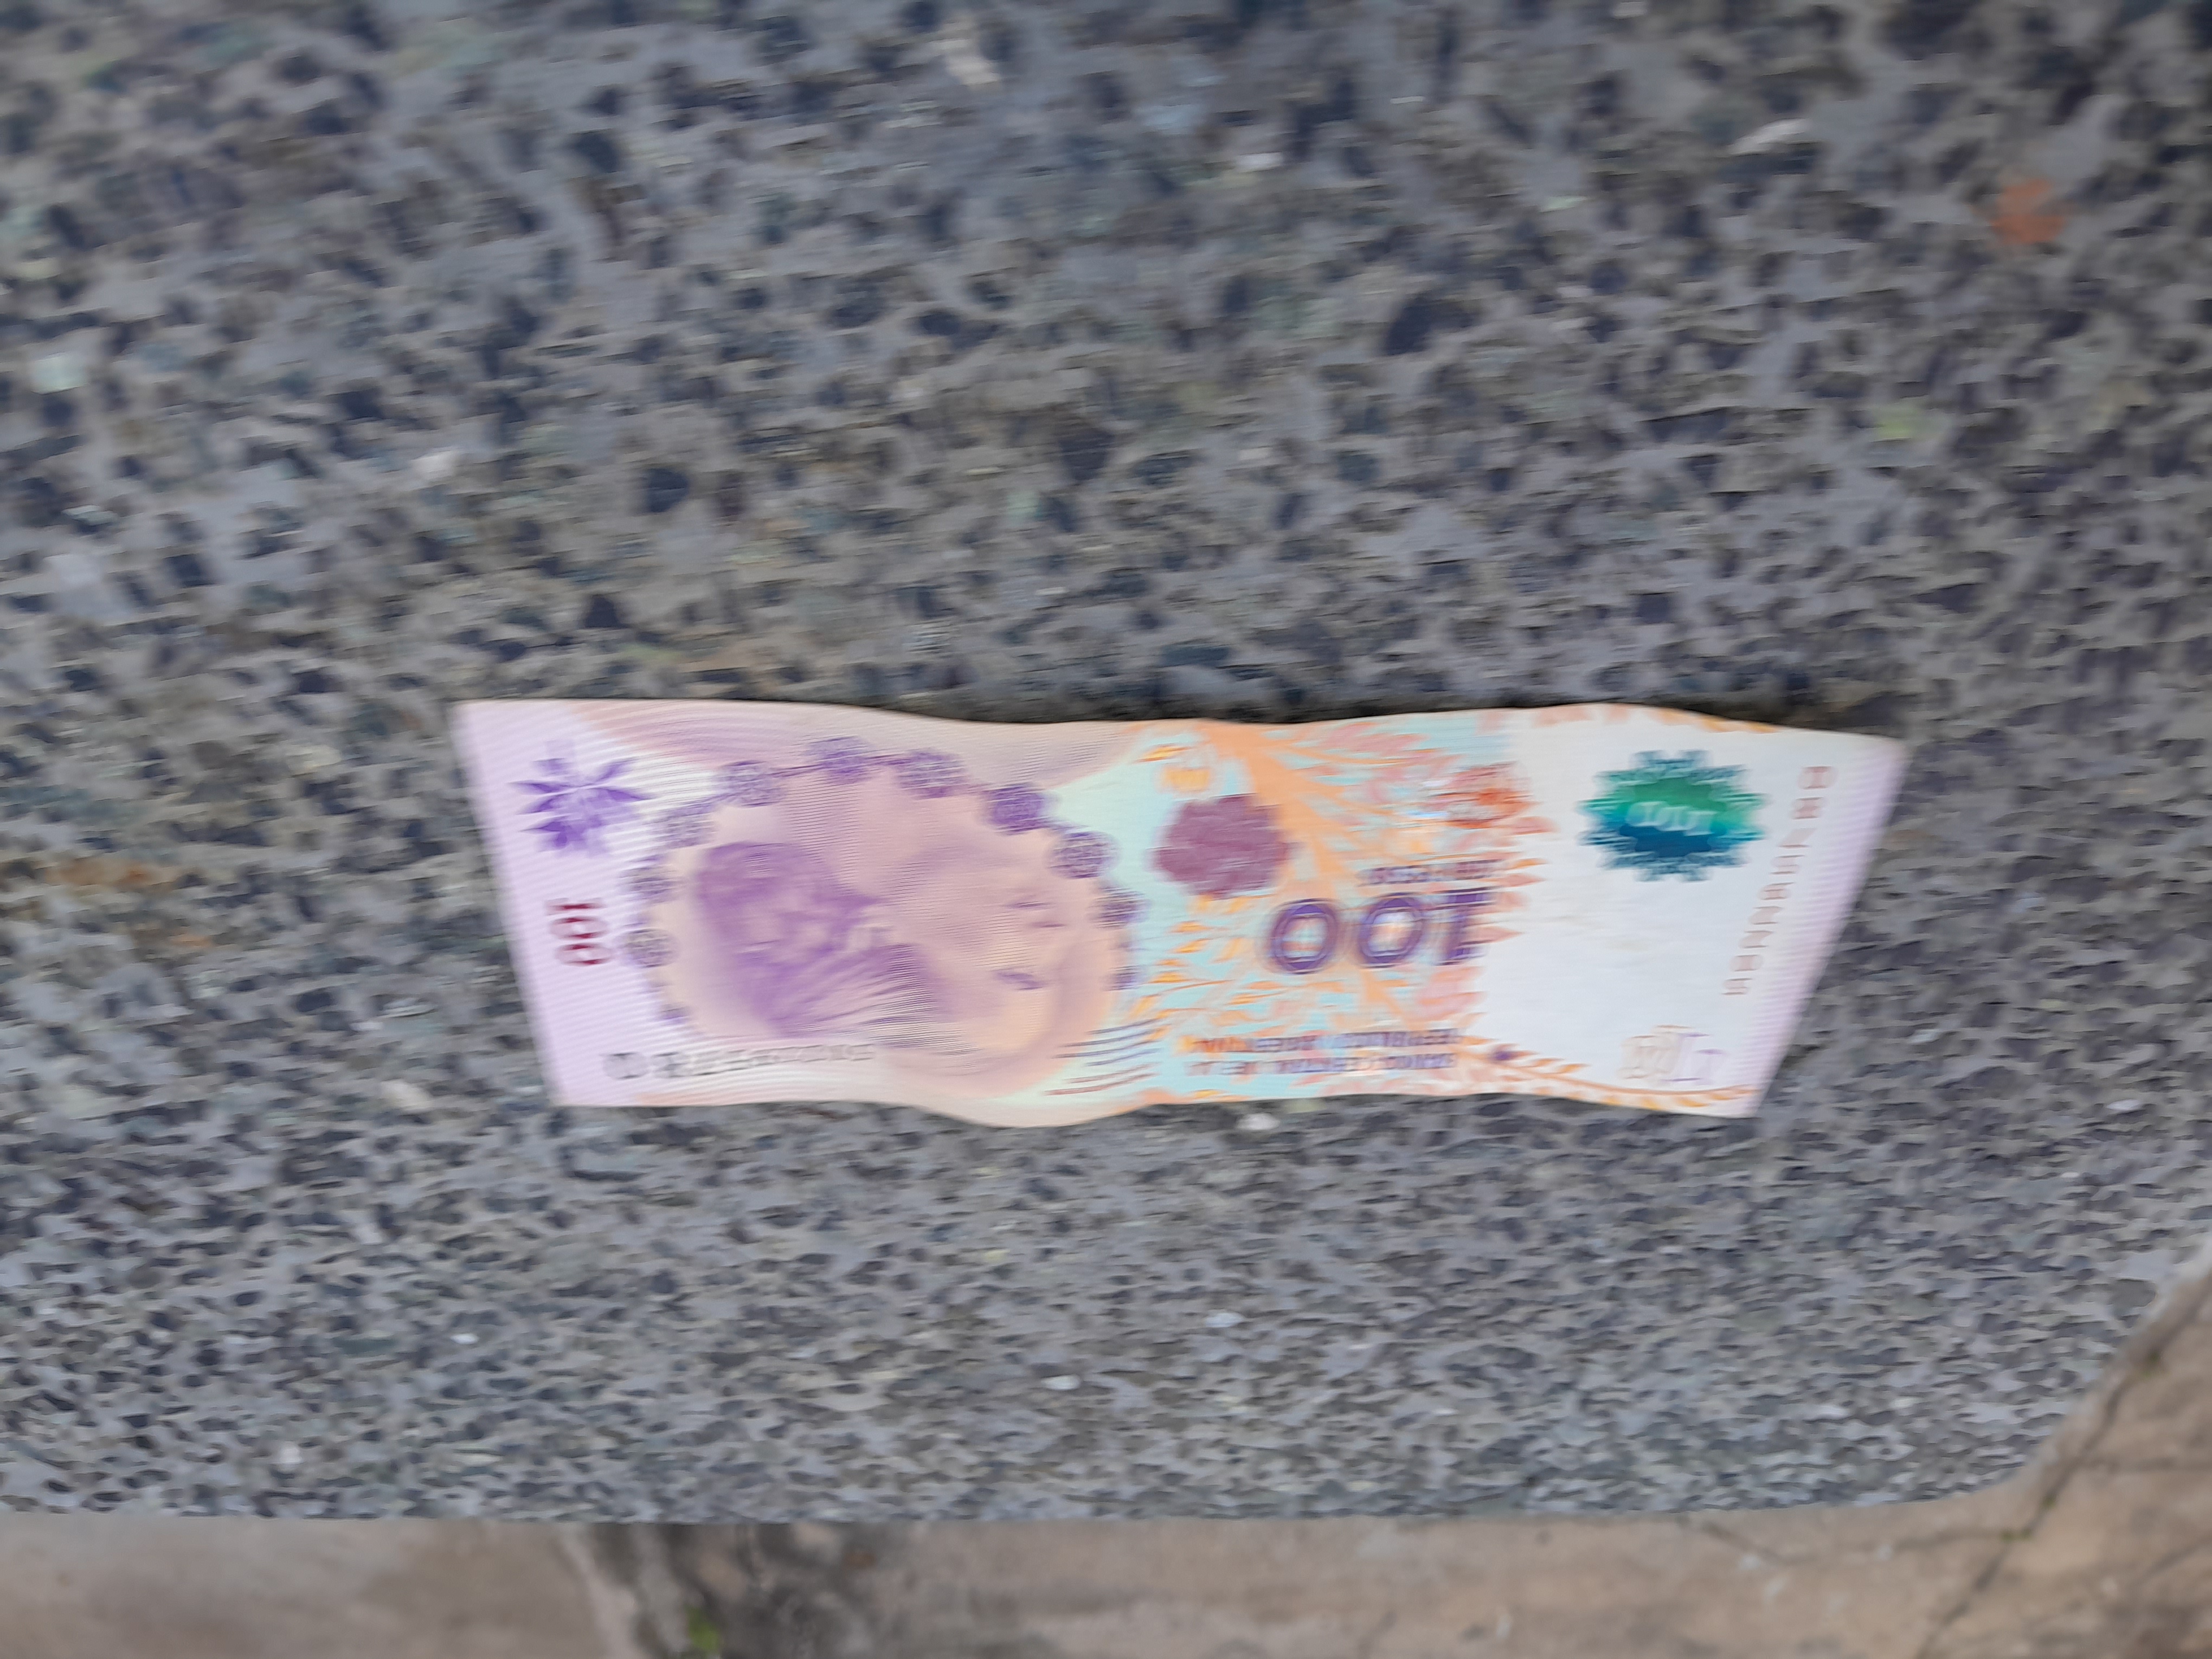
Denominación: 100